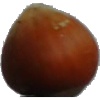
Label: Nut Forest 1